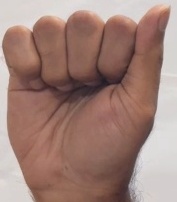
ASL sign: A